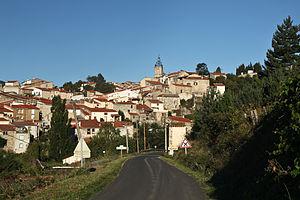
Vue générale du village de Rabouillet
Rabouillet est une commune française, située dans le département des Pyrénées-Orientales en région Occitanie. Ses habitants sont appelés les Rabouilletois.